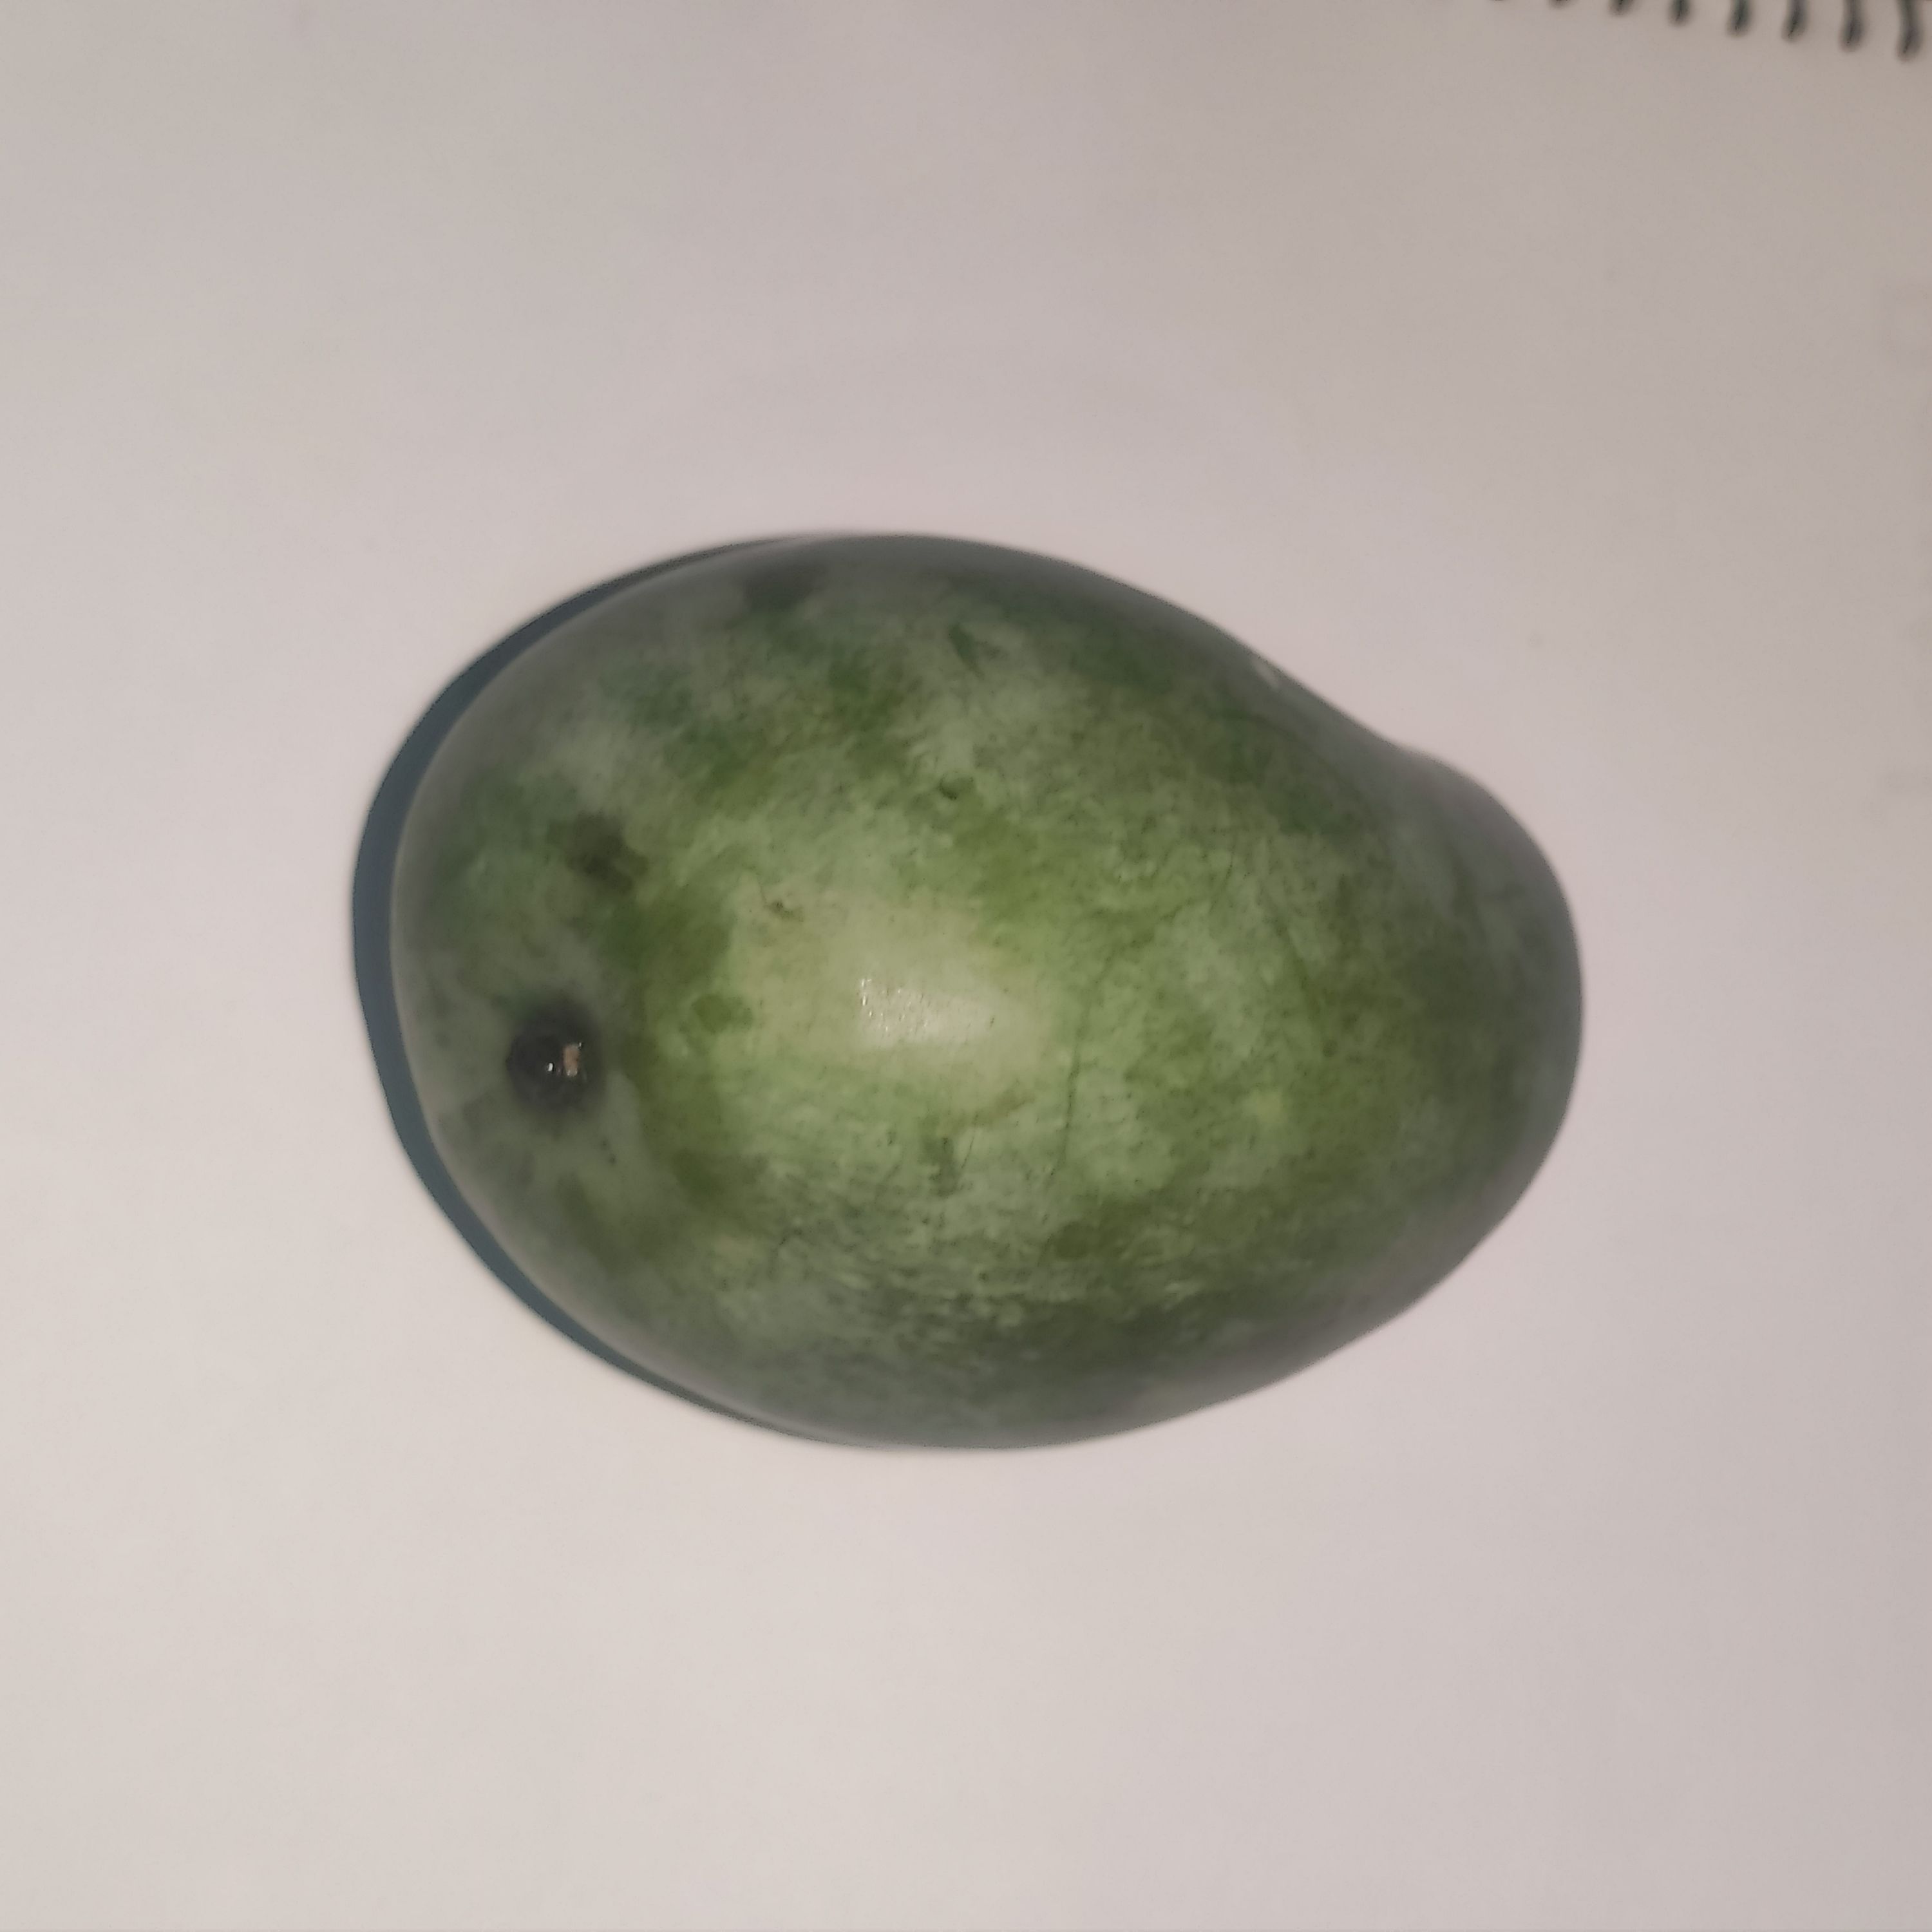
Fruit: mango
Grade: 1st-grade